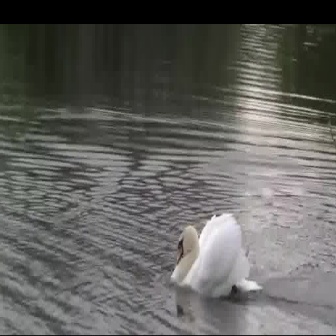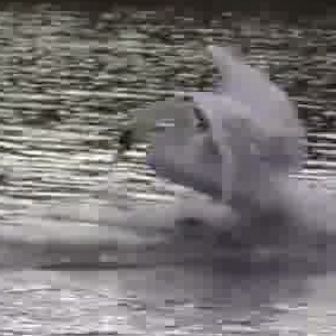
  Please identify the target specified by the bounding box [167,209,263,305] in the first image and locate it in the second image. Return the coordinates in [x_min,y_min,x_max,y_max] format.
Answer: [104,40,314,250]